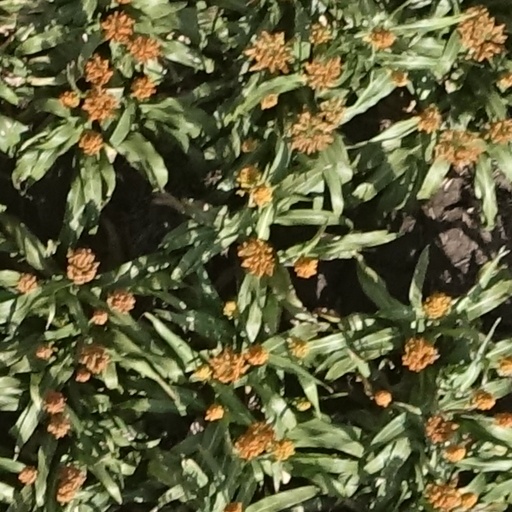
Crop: sorghum